Tagore Memorial Hall

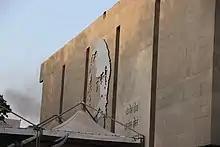

The hall was renovated with a new interior, in addition to a light and sound system, in 2013 at the cost of . A stainless steel portrait of Rabindranath Tagore with his Bengali signature was added on the entrance facade. It was reopened on 25 November 2013 by Gujarat Chief Minister Anandiben Patel.